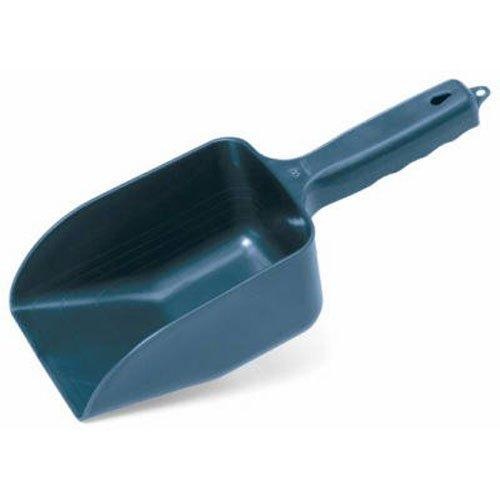
Cuchara plástica para alimento de mascotas
Brand: DOITCENTER.COM
Category: Animals & Pet Supplies > Pet Supplies > Pet Food Scoops